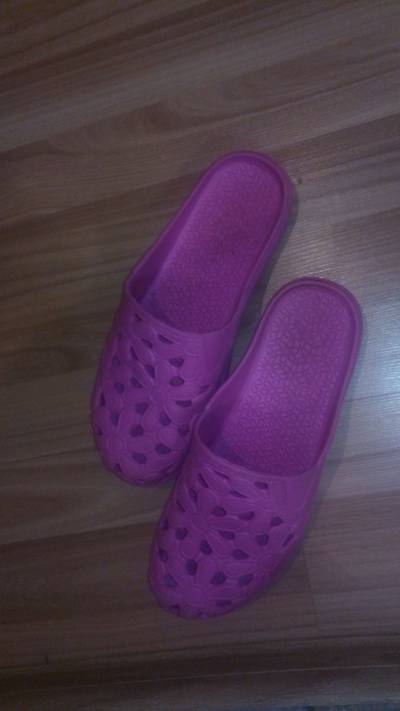
Waste category: shoes